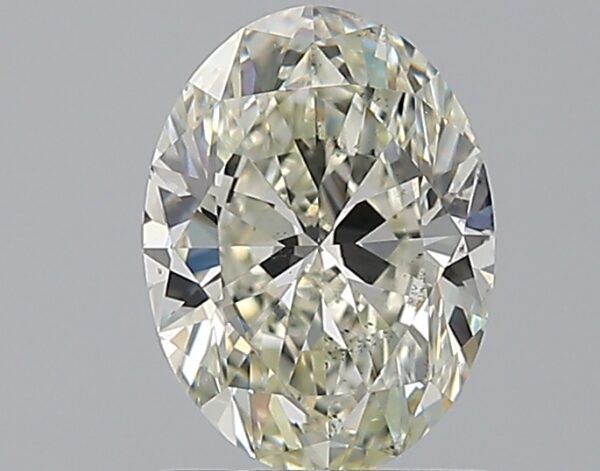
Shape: oval
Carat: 1.26
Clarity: SI1
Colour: K
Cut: EX
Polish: EX
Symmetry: EX
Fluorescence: N
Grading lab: GIA
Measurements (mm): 8.2 x 6.07 x 3.77